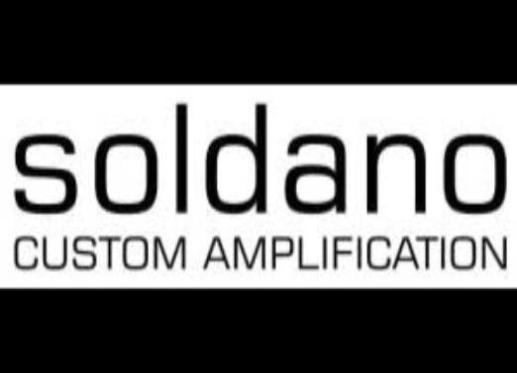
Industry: Electronic